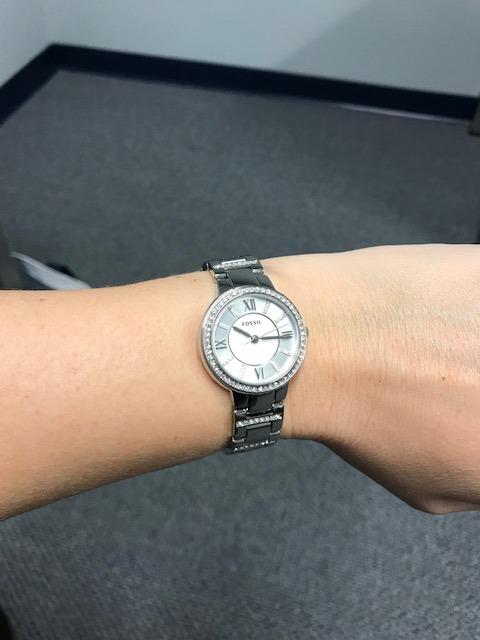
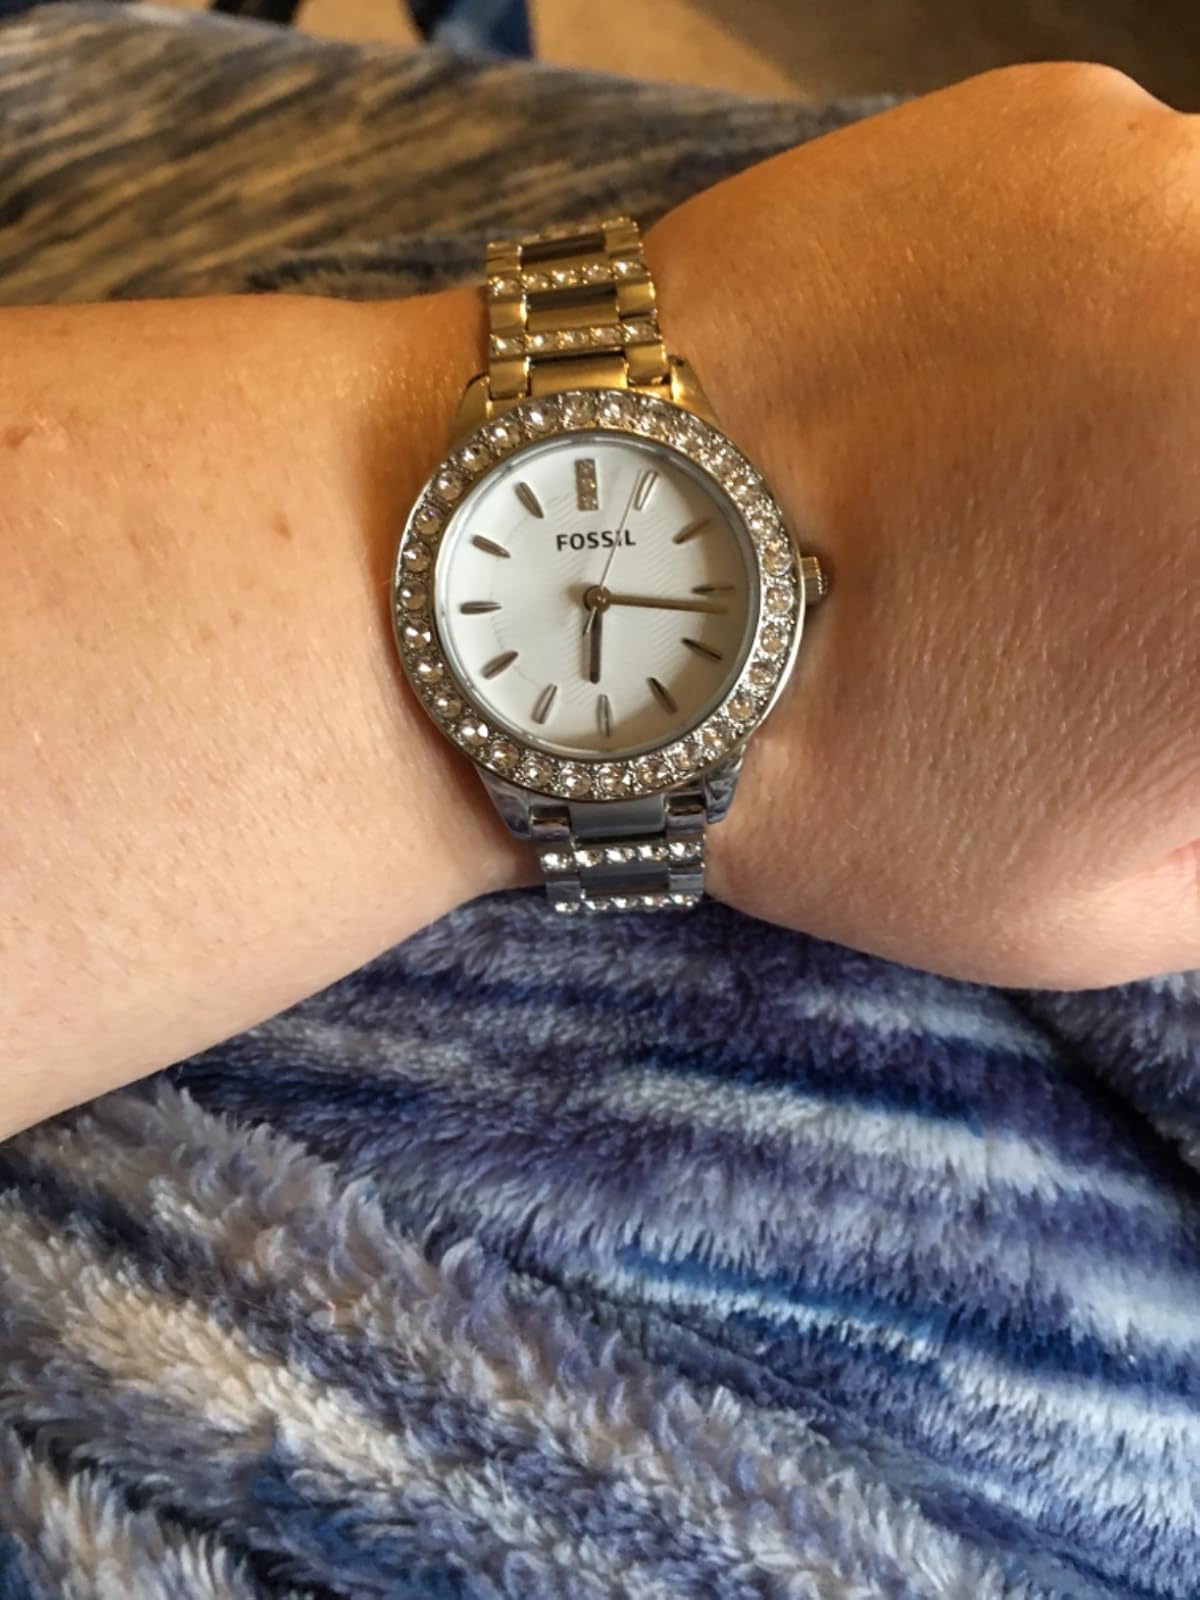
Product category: accessories_watch
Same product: no